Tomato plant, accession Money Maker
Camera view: tilt-top (135 deg); turntable rotation: 30 degrees
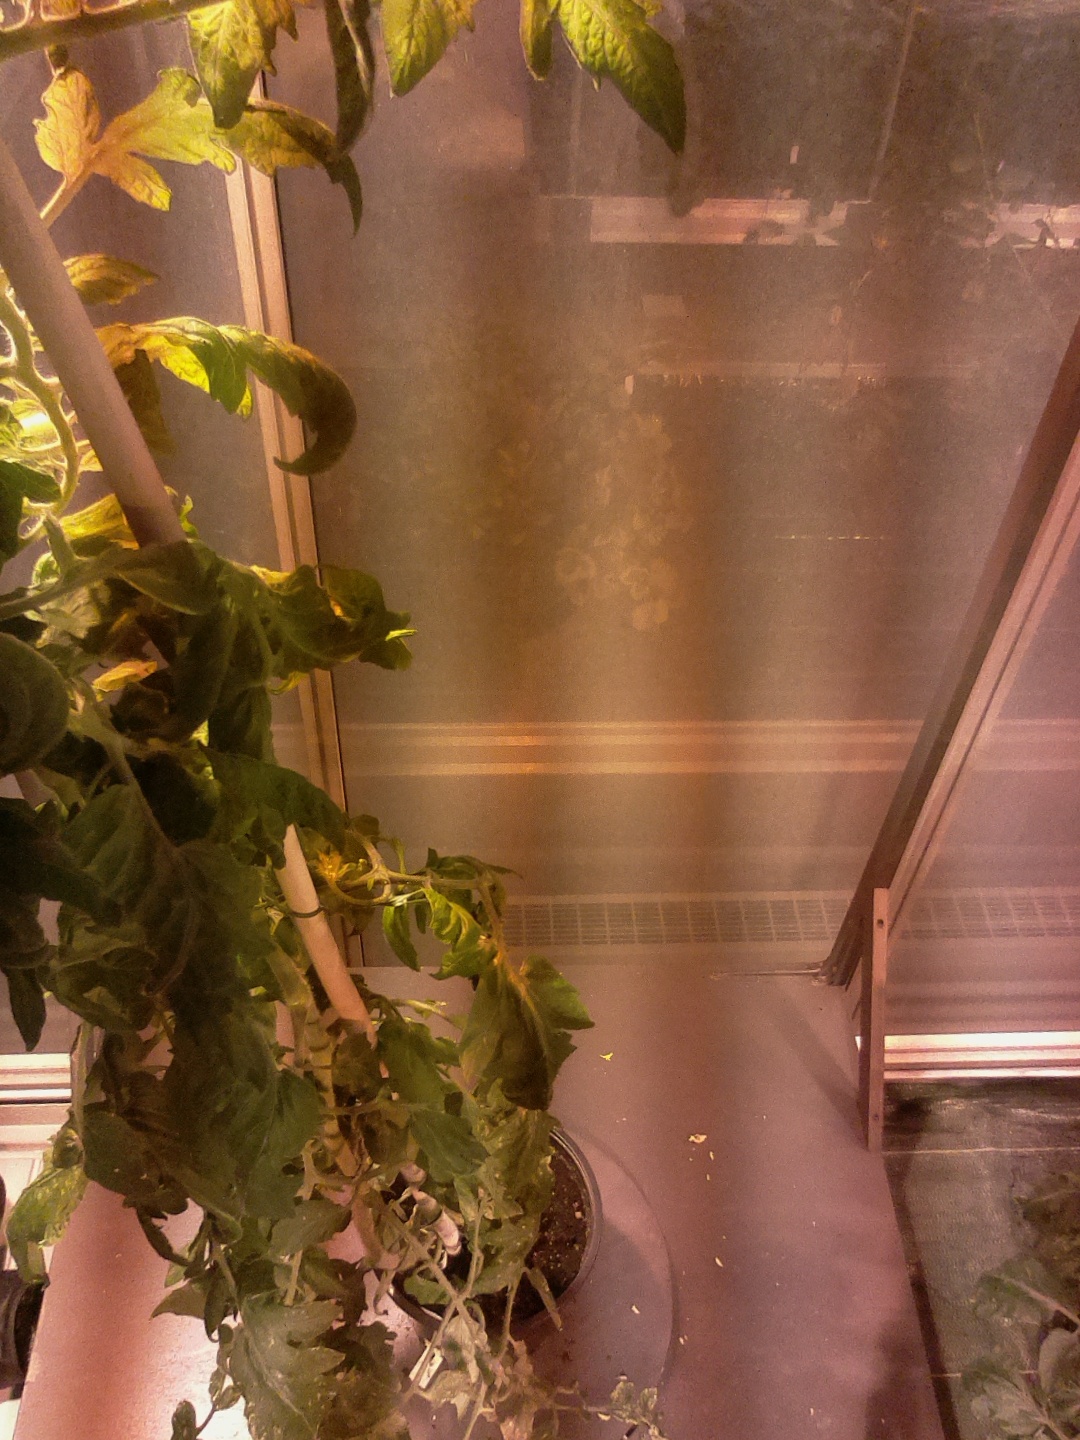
BBCH growth stage 73: 30%-40% of final fruit size